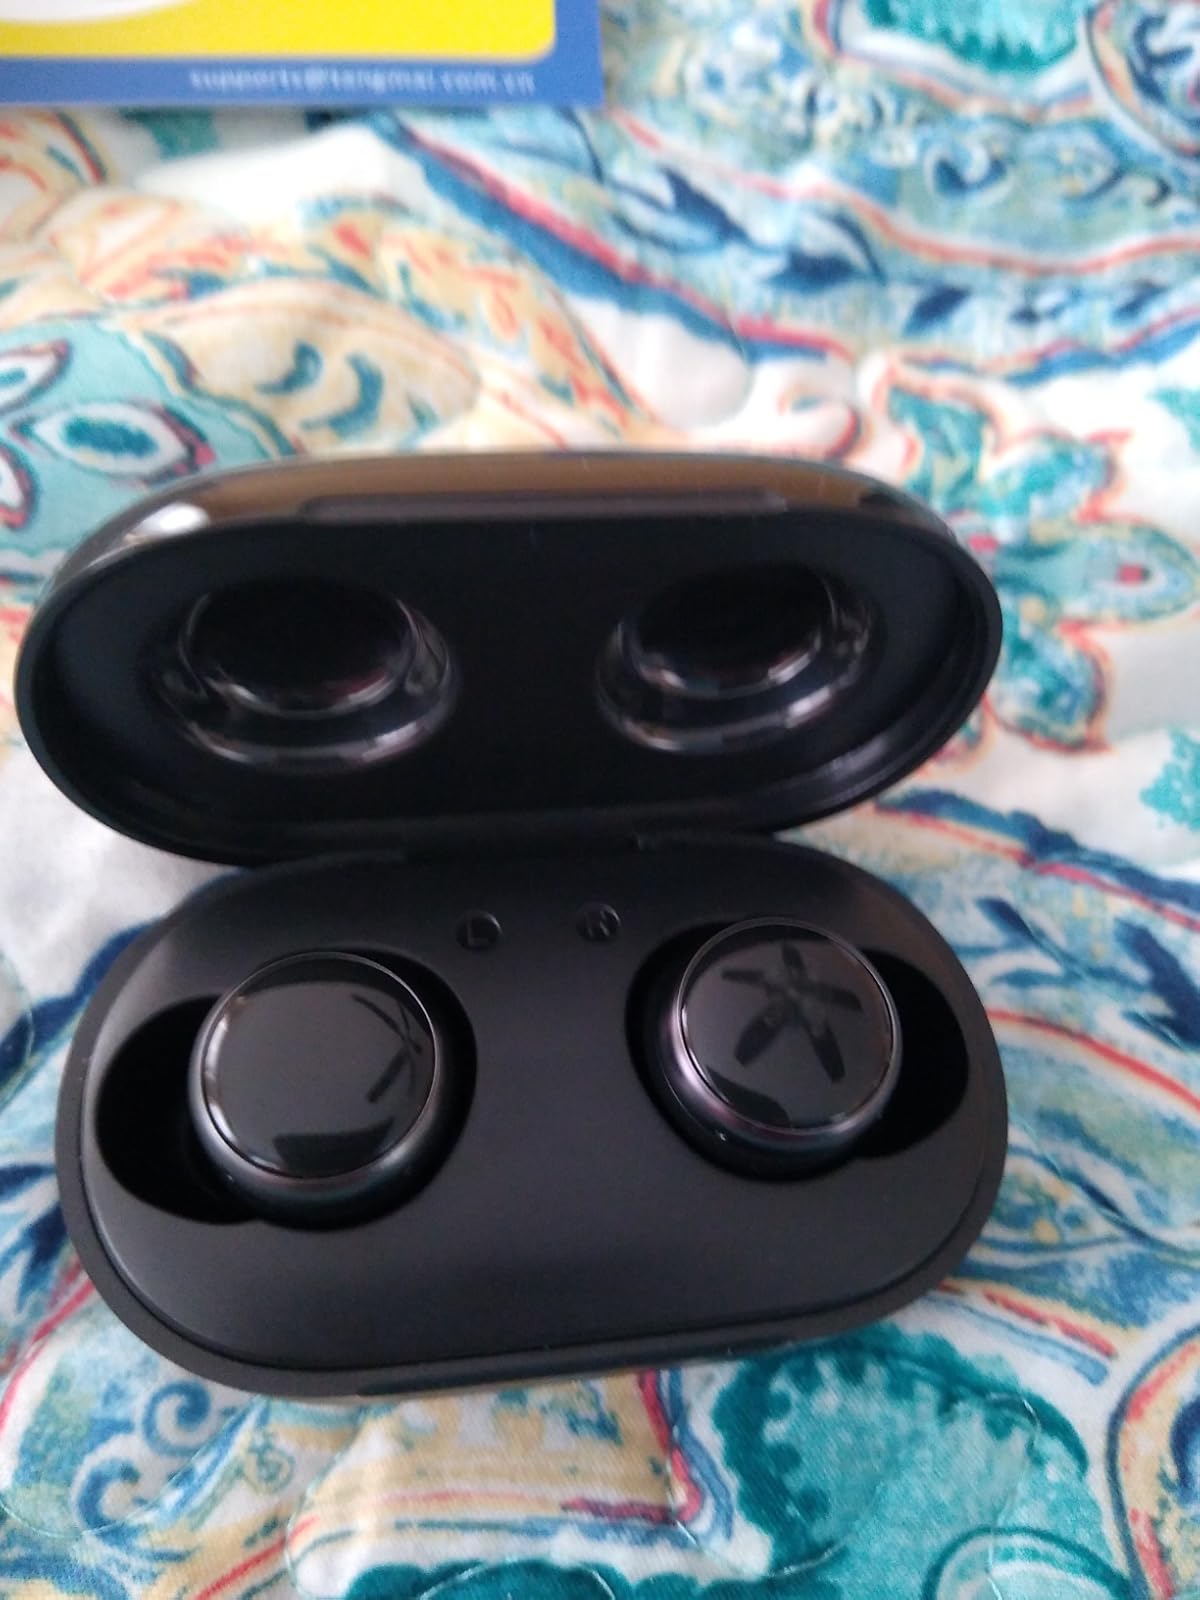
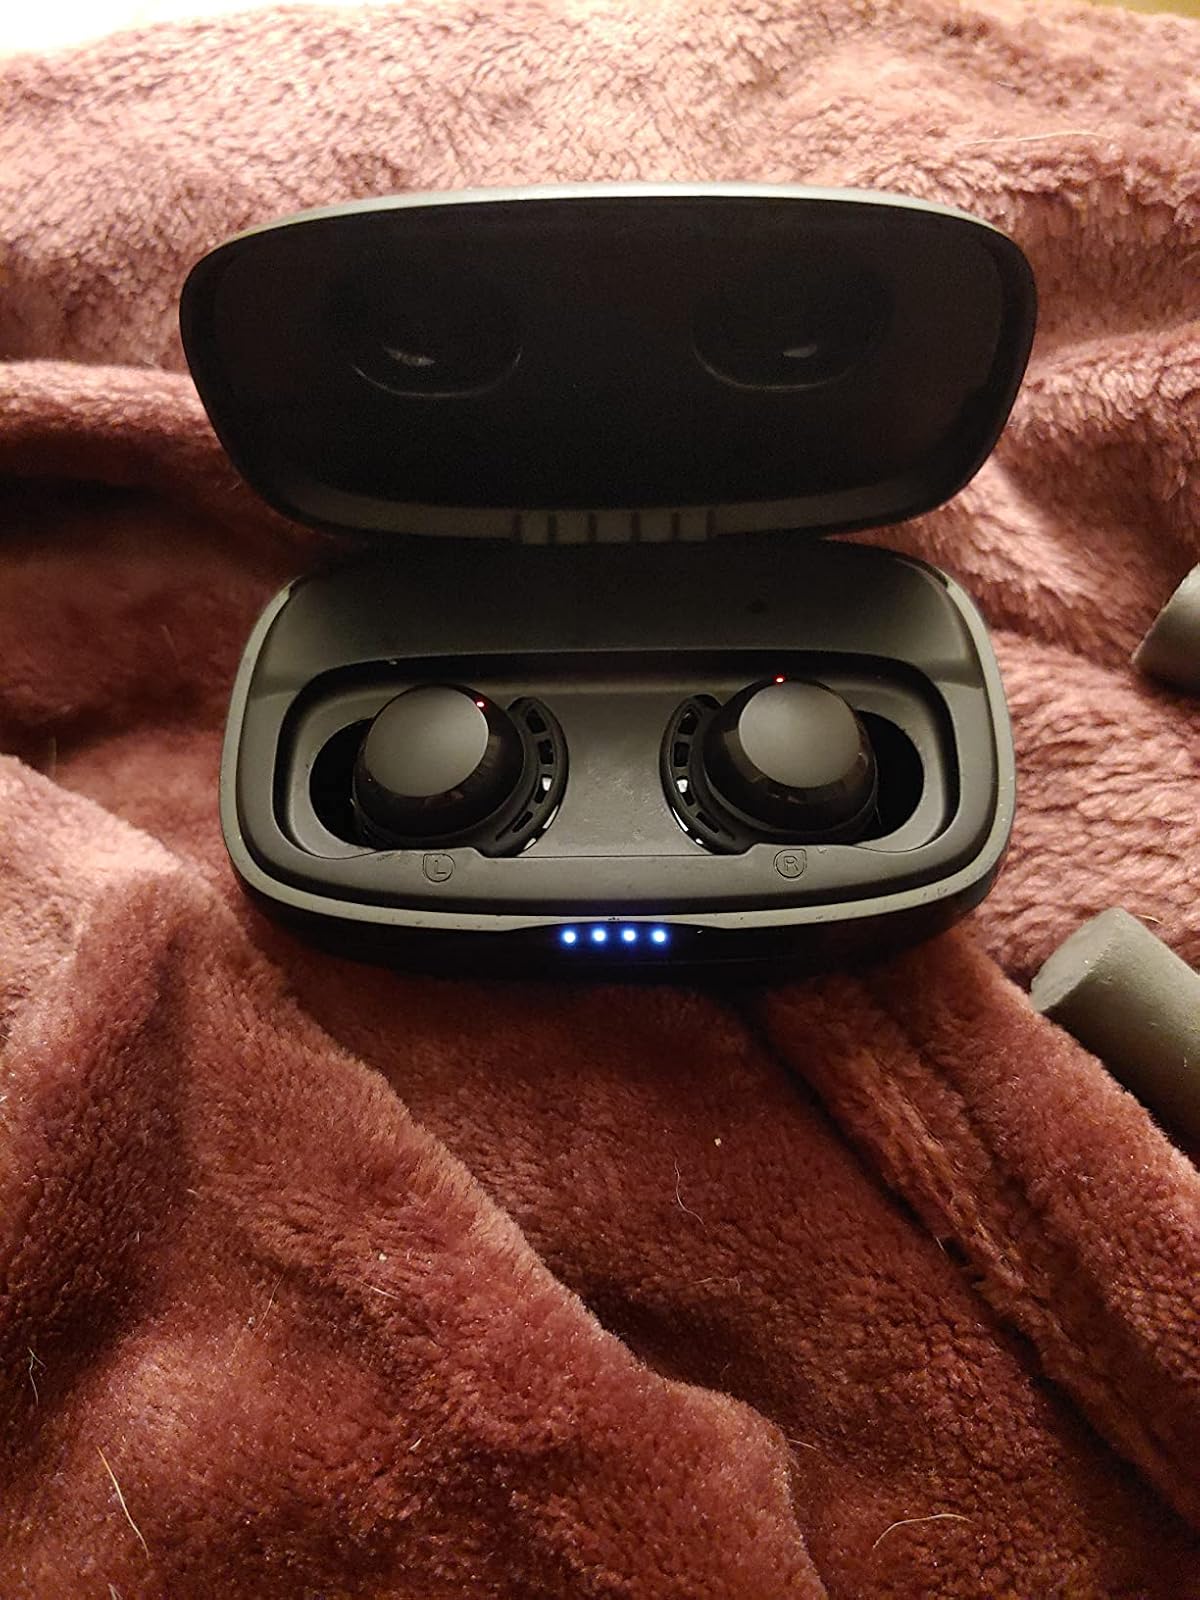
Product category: earbuds
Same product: no